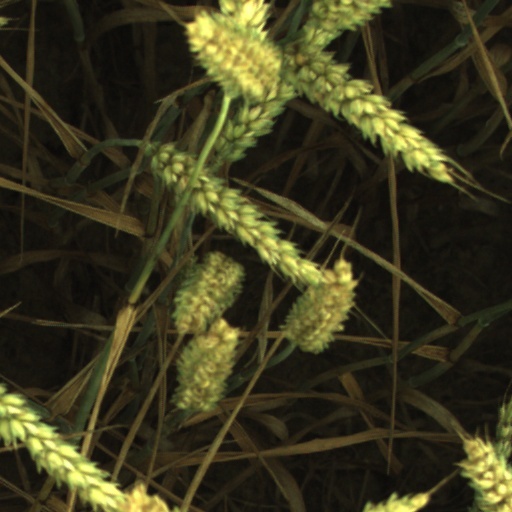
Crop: wheat